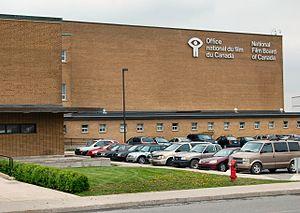
Bureau central de l'ONF à Montréal
Gilles Carle est un graphiste plasticien, réalisateur, scénariste, monteur et producteur québécois né le 31 juillet 1928 à Maniwaki et mort le 28 novembre 2009 au Centre hospitalier de Granby, étant alors résident de Saint-Paul d'Abbotsford.
L'Office national du film du Canada, ou National Film Board of Canada en anglais, est une agence culturelle fédérale canadienne, créée en 1939, qui relève du ministère de Patrimoine canadien. En tant que producteur et distributeur public d'œuvres audiovisuelles, l'ONF s'efforce de présenter un point de vue typiquement canadien au monde entier par l'entremise de documentaires à caractère social, d'animations d'auteur, de fictions alternatives ou encore par divers contenus numériques.
Cet article recense les lieux patrimoniaux de Montréal inscrit au répertoire des lieux patrimoniaux du Canada, qu'ils soient de niveau provincial, fédéral ou municipal.